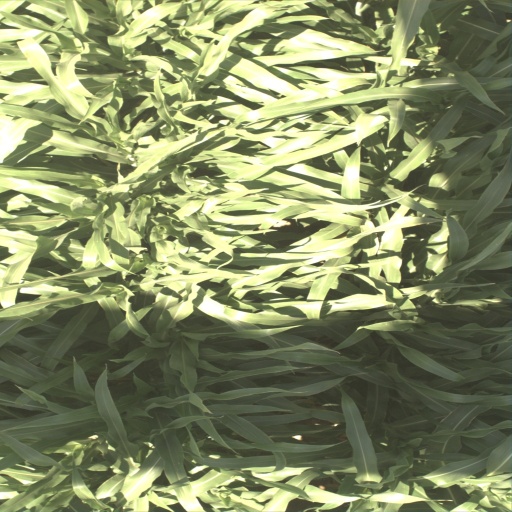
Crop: sorghum